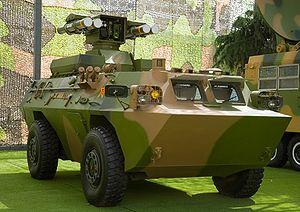
Le WZ551 est un véhicule de transport de troupes chinois fabriqué en série par Norinco depuis le début des années 1980. Il s'agit en fait de deux familles de véhicules, dont les désignations sont Type 90 et Type 92. Environ 900 WZ551 sont en service dans l'armée chinoise.